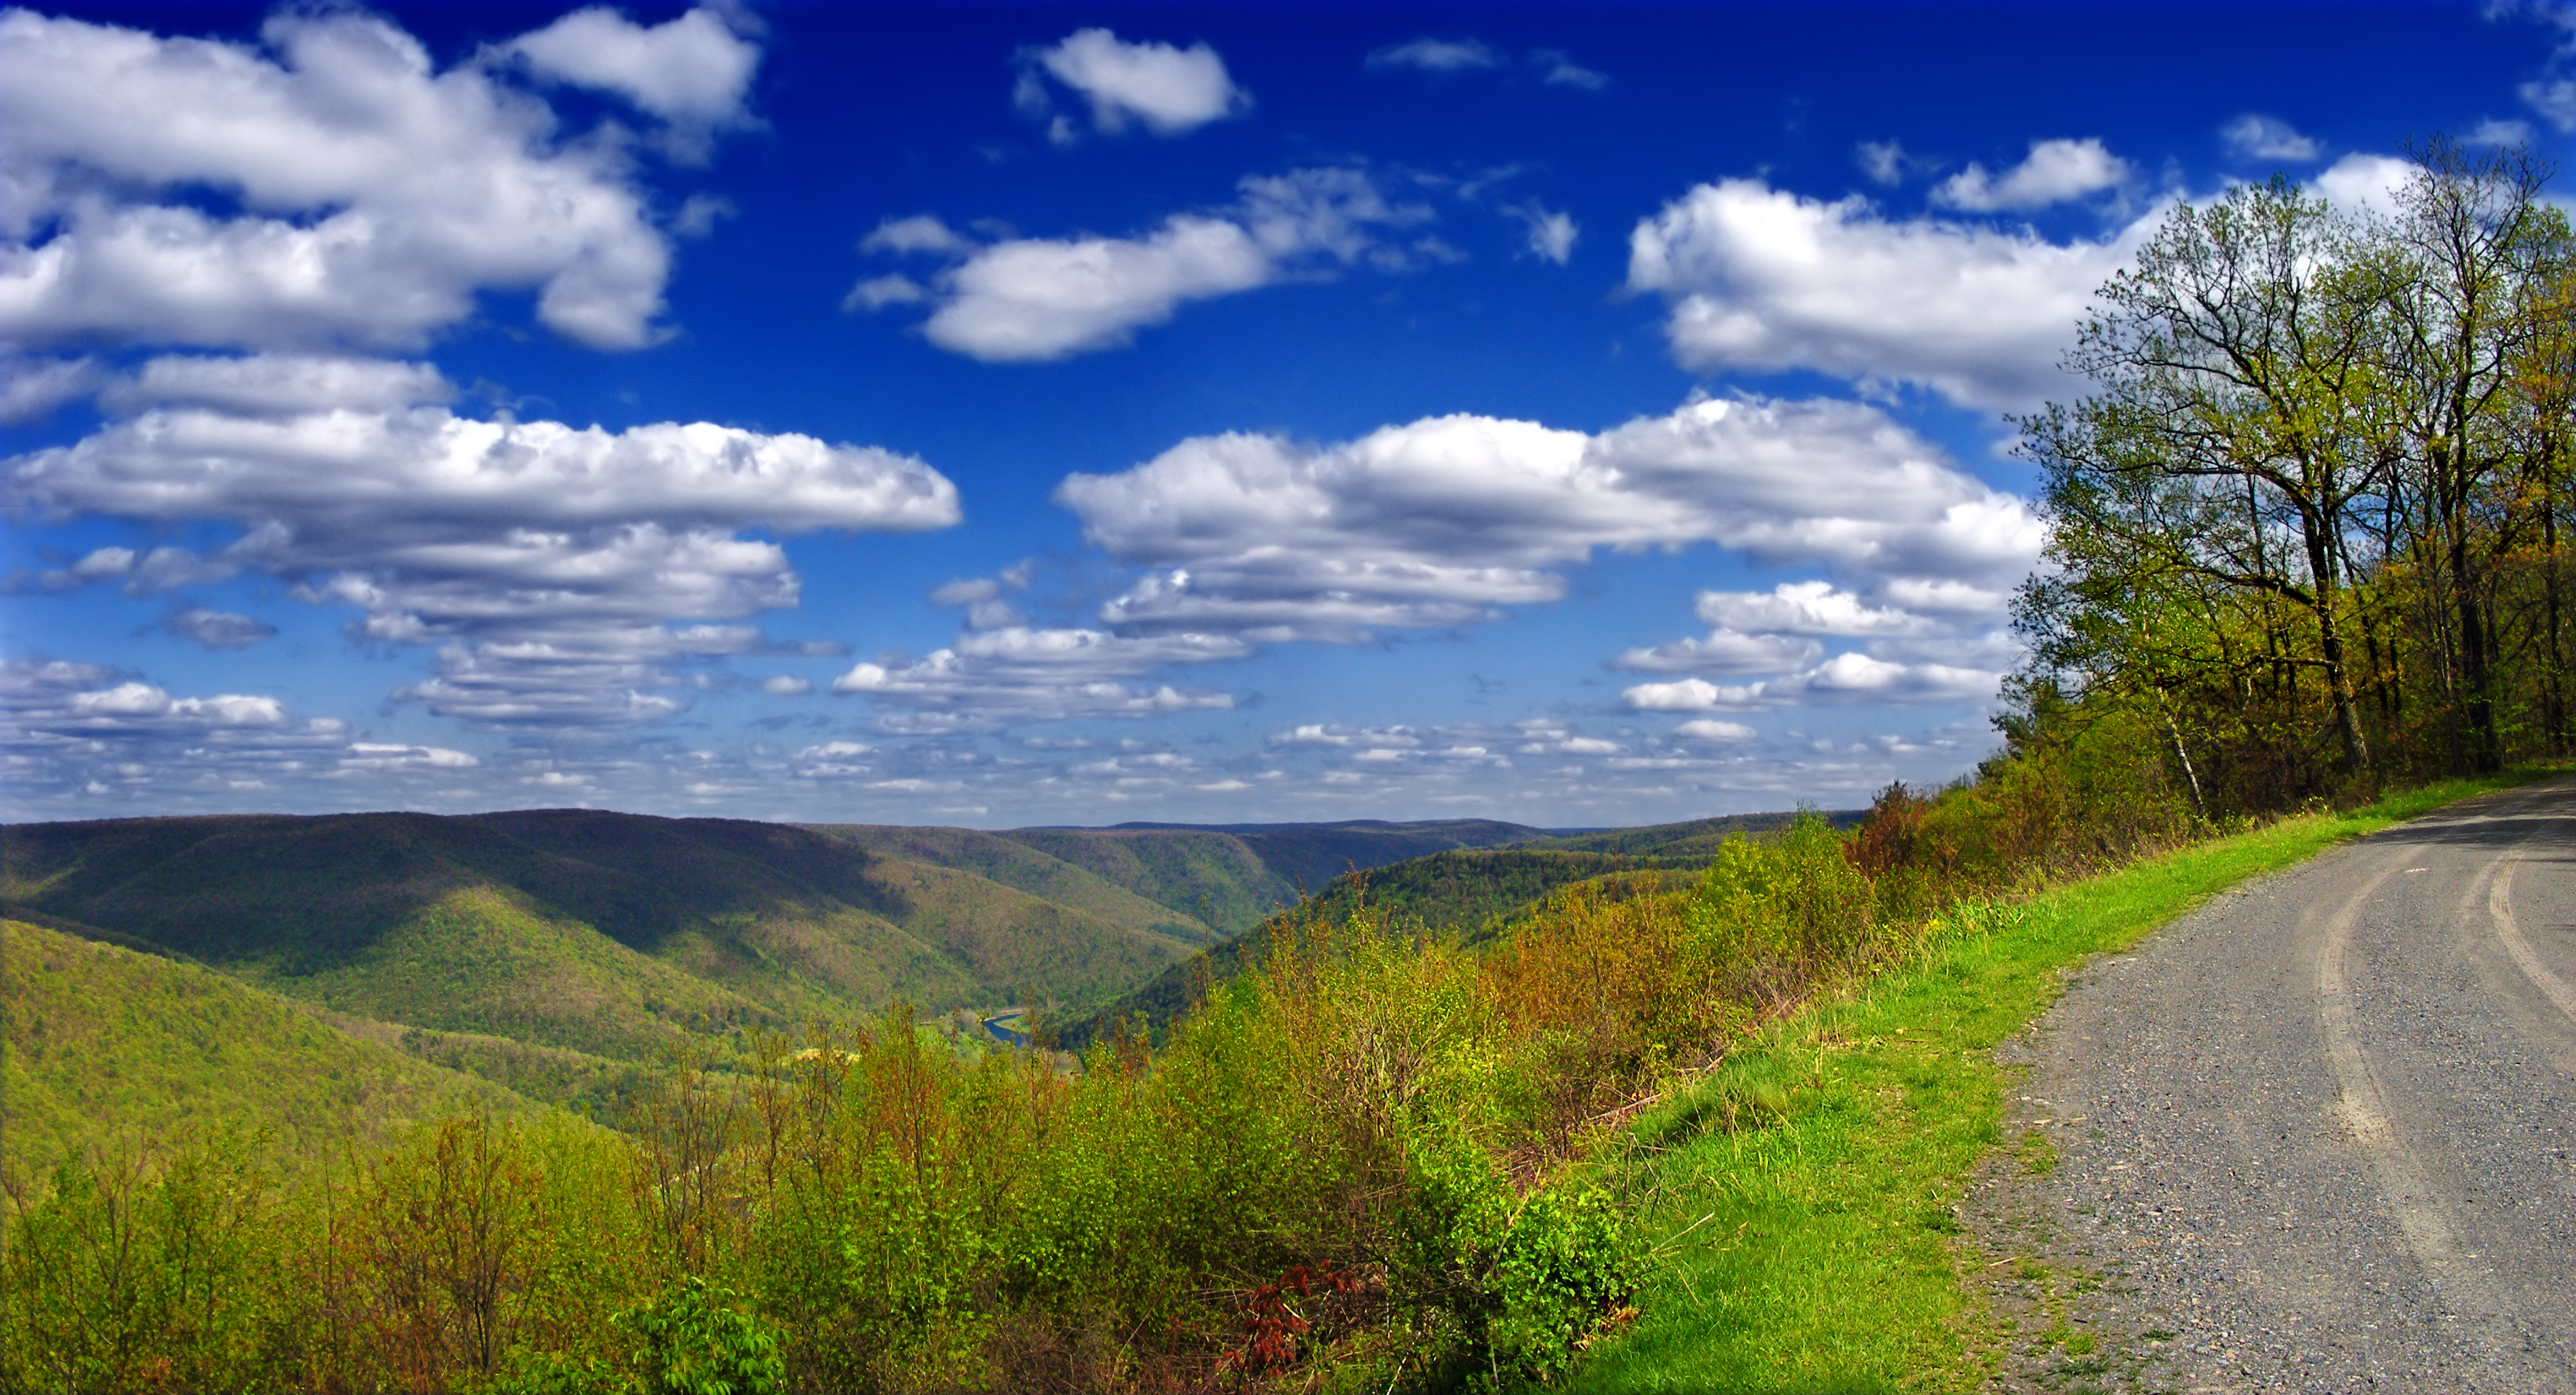
landscape, tree, nature, forest, grass, horizon, wilderness, mountain, cloud, sky, road, field, meadow, prairie, hill, valley, mountain range, spring, autumn, cumulus, ridge, creativecommons, shadows, clouds, grassland, tiadaghtonstateforest, appalachianmountains, alleghenyplateau, pennsylvaniawilds, lycomingcounty, pennsylvania, millerrunnaturalarea, pinecreekgorge, plateau, lebovista, loch, ecosystem, lebovistaroad, rural area, geographical feature, mountainous landforms